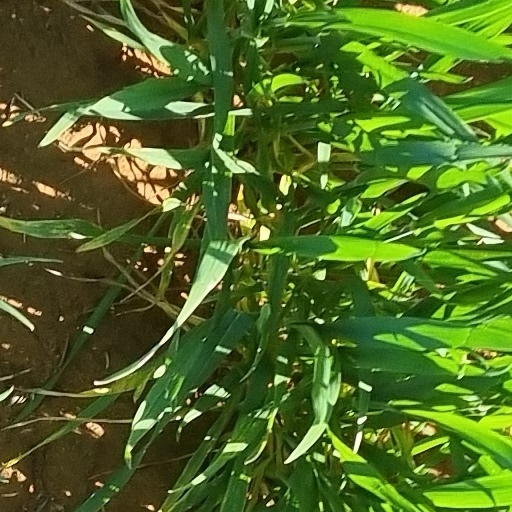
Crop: wheat